Israel G. Lash

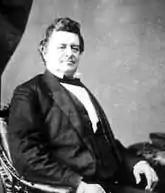
Israel George Lash

Israel George Lash (August 18, 1810 – April 1, 1878) was an American businessman and politician who served two terms as a Congressional Representative from North Carolina from 1868 to 1871.